Pocinho railway station

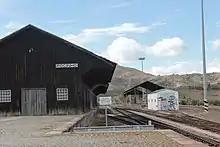
Freight warehouse at Pocinho station

In 1913, Pocinho station was served by stagecoach routes to Vila Nova de Foz Côa, , , Poço do Canto and Mêda.